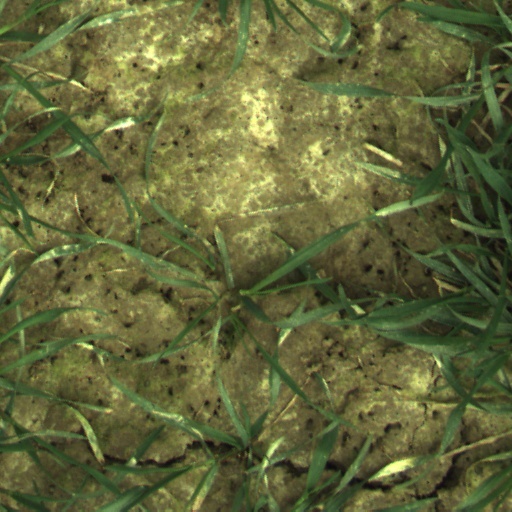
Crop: wheat